Pearl Jam

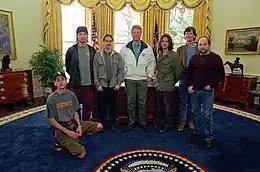
Pearl Jam with President Bill Clinton in the Oval Office in April 1994

The band members grew uncomfortable with their success, with much of the burden of Pearl Jam's popularity falling on frontman Vedder. While Pearl Jam received four awards at the 1993 MTV Video Music Awards for its video for "Jeremy", including Video of the Year and Best Group Video, the band refused to make a video for "Black" in spite of pressure from the label. This action began a trend of the band refusing to make videos for its songs. Vedder felt that the concept of music videos robbed listeners from creating their own interpretations of the song, stating that "Before music videos first came out, you'd listen to a song with headphones on, sitting in a beanbag chair with your eyes closed, and you'd come up with your own visions, these things that came from within. Then all of a sudden, sometimes even the first time you heard a song, it was with these visual images attached, and it robbed you of any form of self-expression." "Ten years from now", Ament said, "I don't want people to remember our songs as videos."